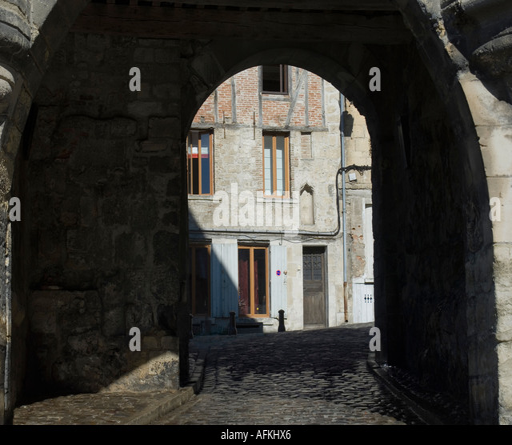
entrance gate to the medieval city